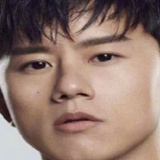
ca sĩ Trương Kiệt